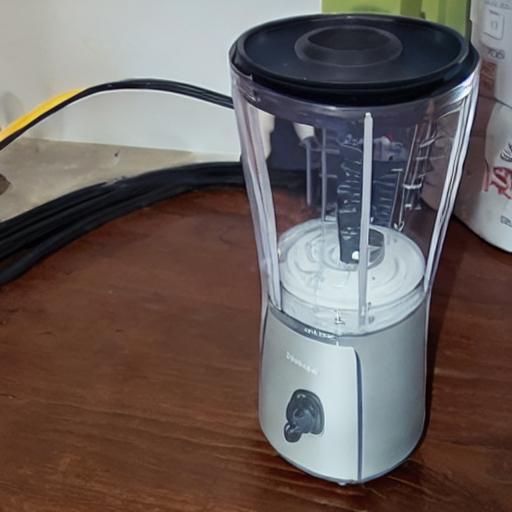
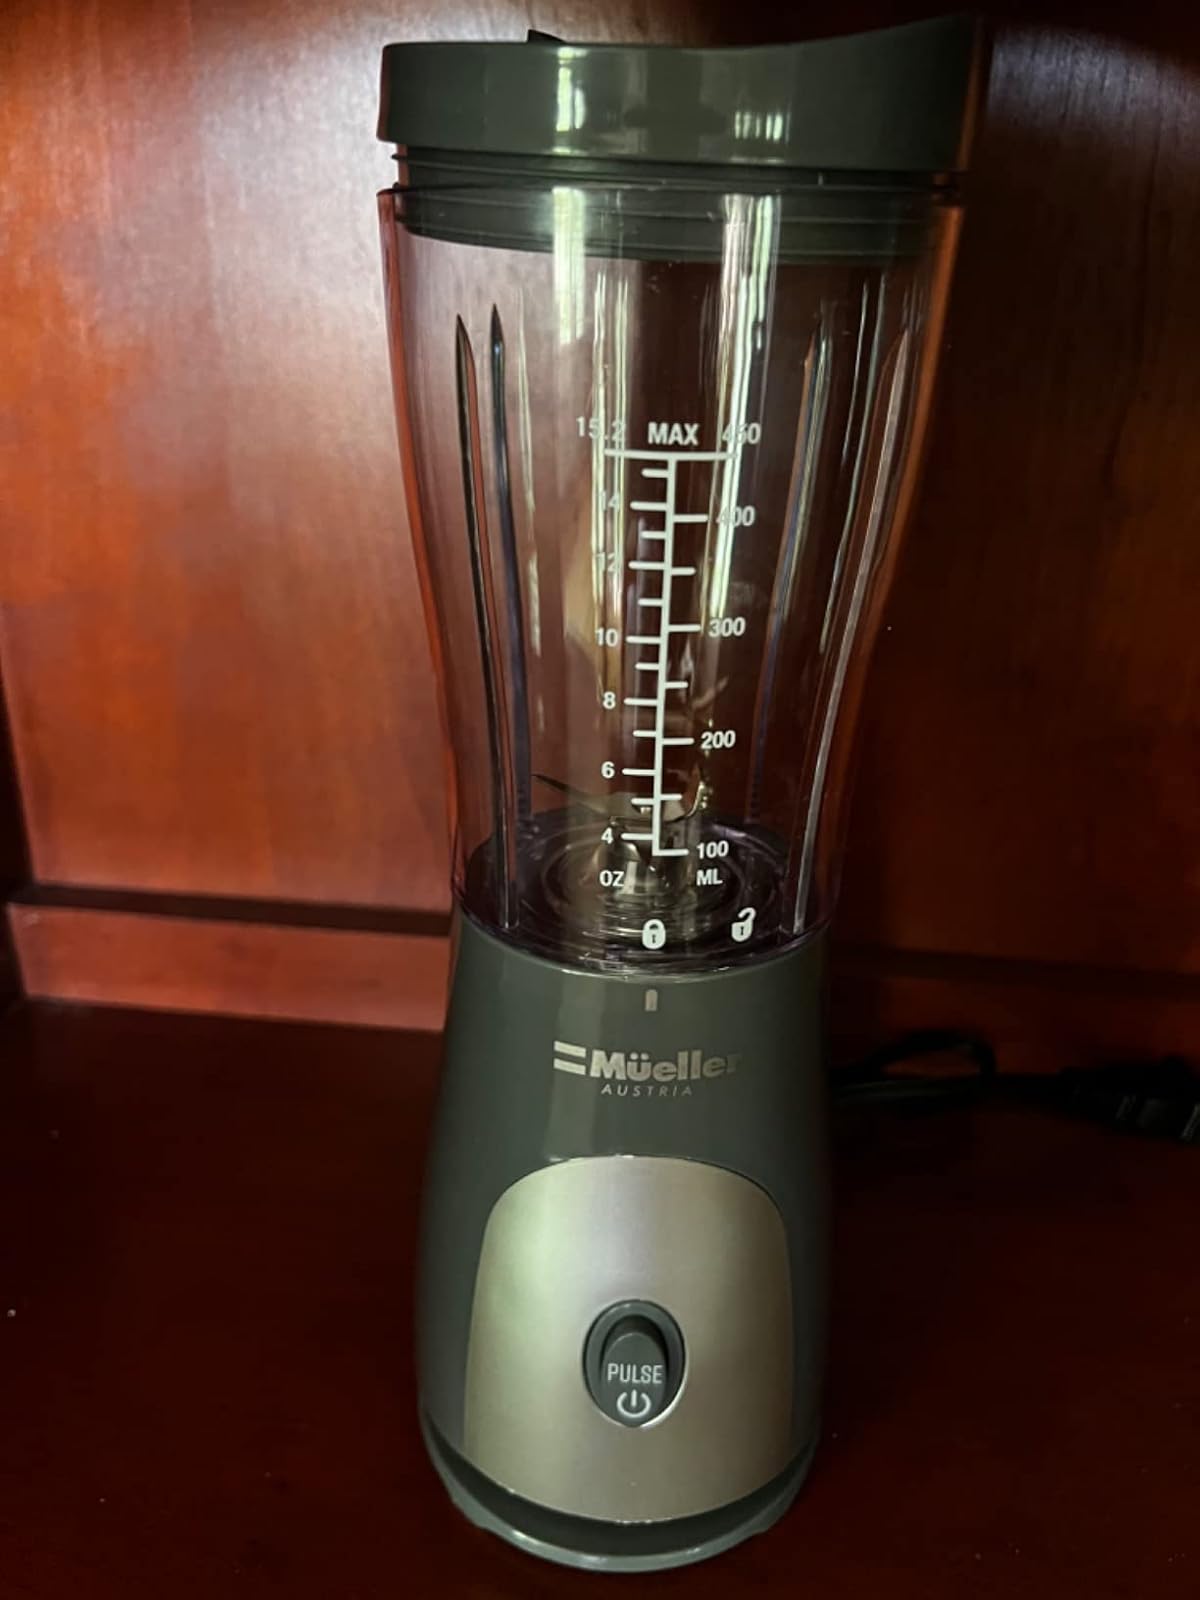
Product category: items_blender
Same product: no